Utopia (band)

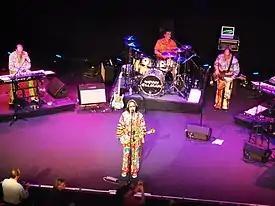
Todd Rundgren and Utopia performing: Schuckett on keyboards, Ellman on drums, Siegler on bass, and Sulton on keyboards, and additional guitarist Jesse Gress, in Boston, November 2011.

Though Utopia officially broke up in 1986, they reunited briefly in 1992, yielding the album "", but they were unable to secure a new label arrangement so they disbanded permanently. Various members have continued to work with Rundgren in the years since. In 2005, Rundgren and Sulton began working together again in a new lineup of The Cars using the name The New Cars. After Elliot Easton broke his left clavicle following a tour bus accident, The New Cars took a hiatus. During this hiatus, Kasim took on some work with Meat Loaf and Rundgren to support "".